Matteo Berrettini

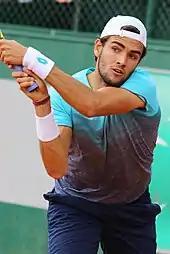
Berrettini's backhand

Berrettini is an aggressive all-court player known for his strong serve and forehand. His primary weapon is his forehand, known for its speed, spin and depth. At , he also possesses a strong serve, capable of reaching up to . His favorite surface is grass. In describing his build, American former tennis player Jim Courier compared Berrettini to a rugby player or a linebacker and described how that laid the foundation for his game style. Berrettini focuses on setting up quick points and hitting winners with aggressive play and putting pressure on his opponent. His transitional and net game are also integral parts of his game to finish off points, and he has been known to serve-and-volley. His aggressive game grounded in big serves and forehands have led to many to compare him to Fernando González and Juan Martín del Potro.